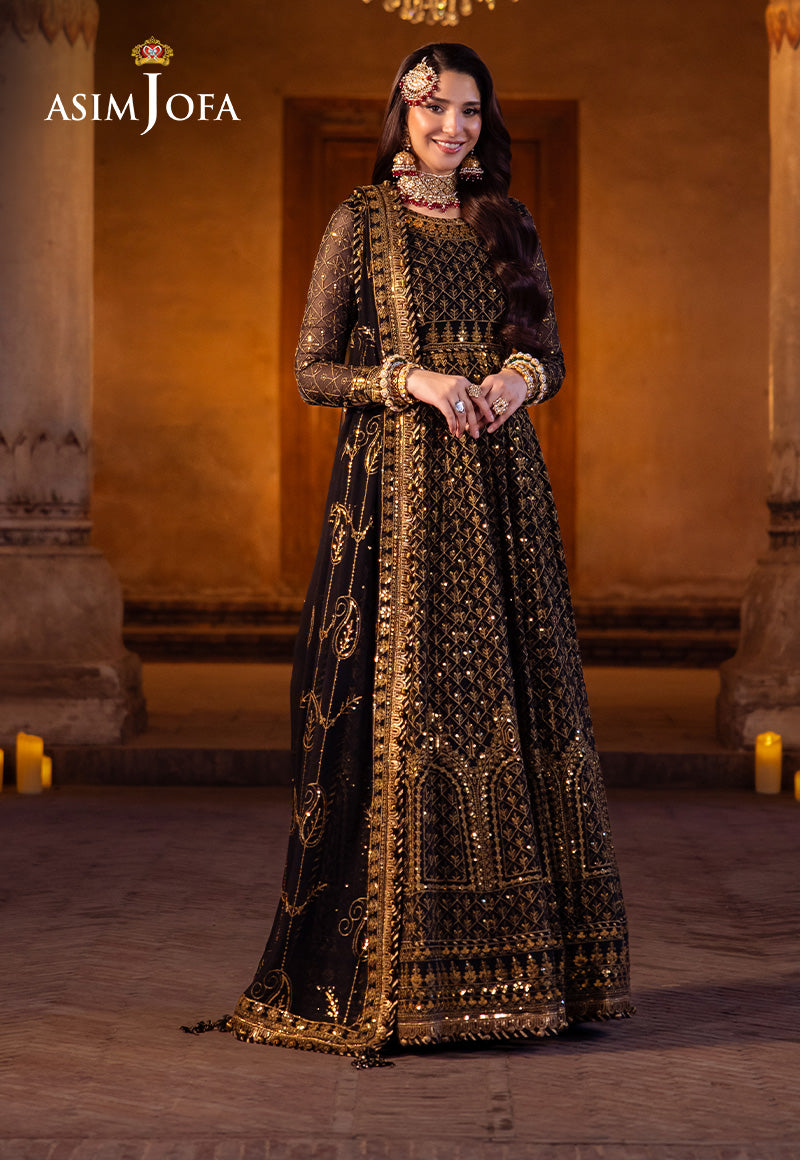
black gold embroidered lehenga